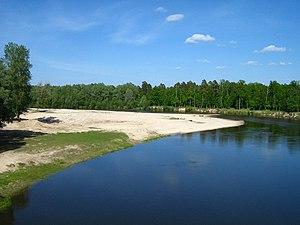
La Ilet est une rivière de la République des Maris, en Russie et un affluent de la Volga.